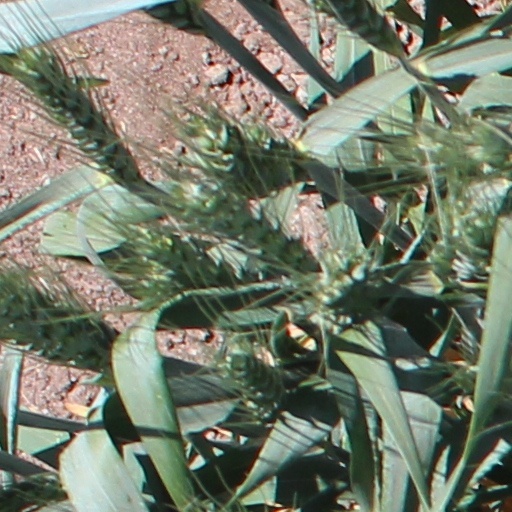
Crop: wheat